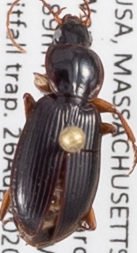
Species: Synuchus impunctatus
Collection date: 2020-08-26
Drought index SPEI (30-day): -1.77
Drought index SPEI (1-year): -1.13
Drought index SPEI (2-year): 0.198